Port de l'Embouchure

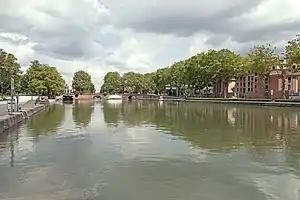
Port de l'embouchure

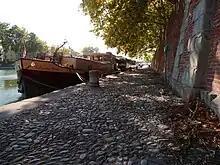

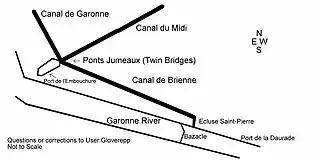
Twin Bridges Drawing showing merging of Canal du Midi, Canal de Brienne, and Canal de Garonne.

The Port de l'Embouchure is one of the two ports located in Toulouse on the Canal du Midi. The other being the Port Saint-Sauveur. This port is located in the basin at the Ponts Jumeaux. From the basin are found the entrances to the canals Canal de Garonne, Canal du Midi and Canal de Brienne.